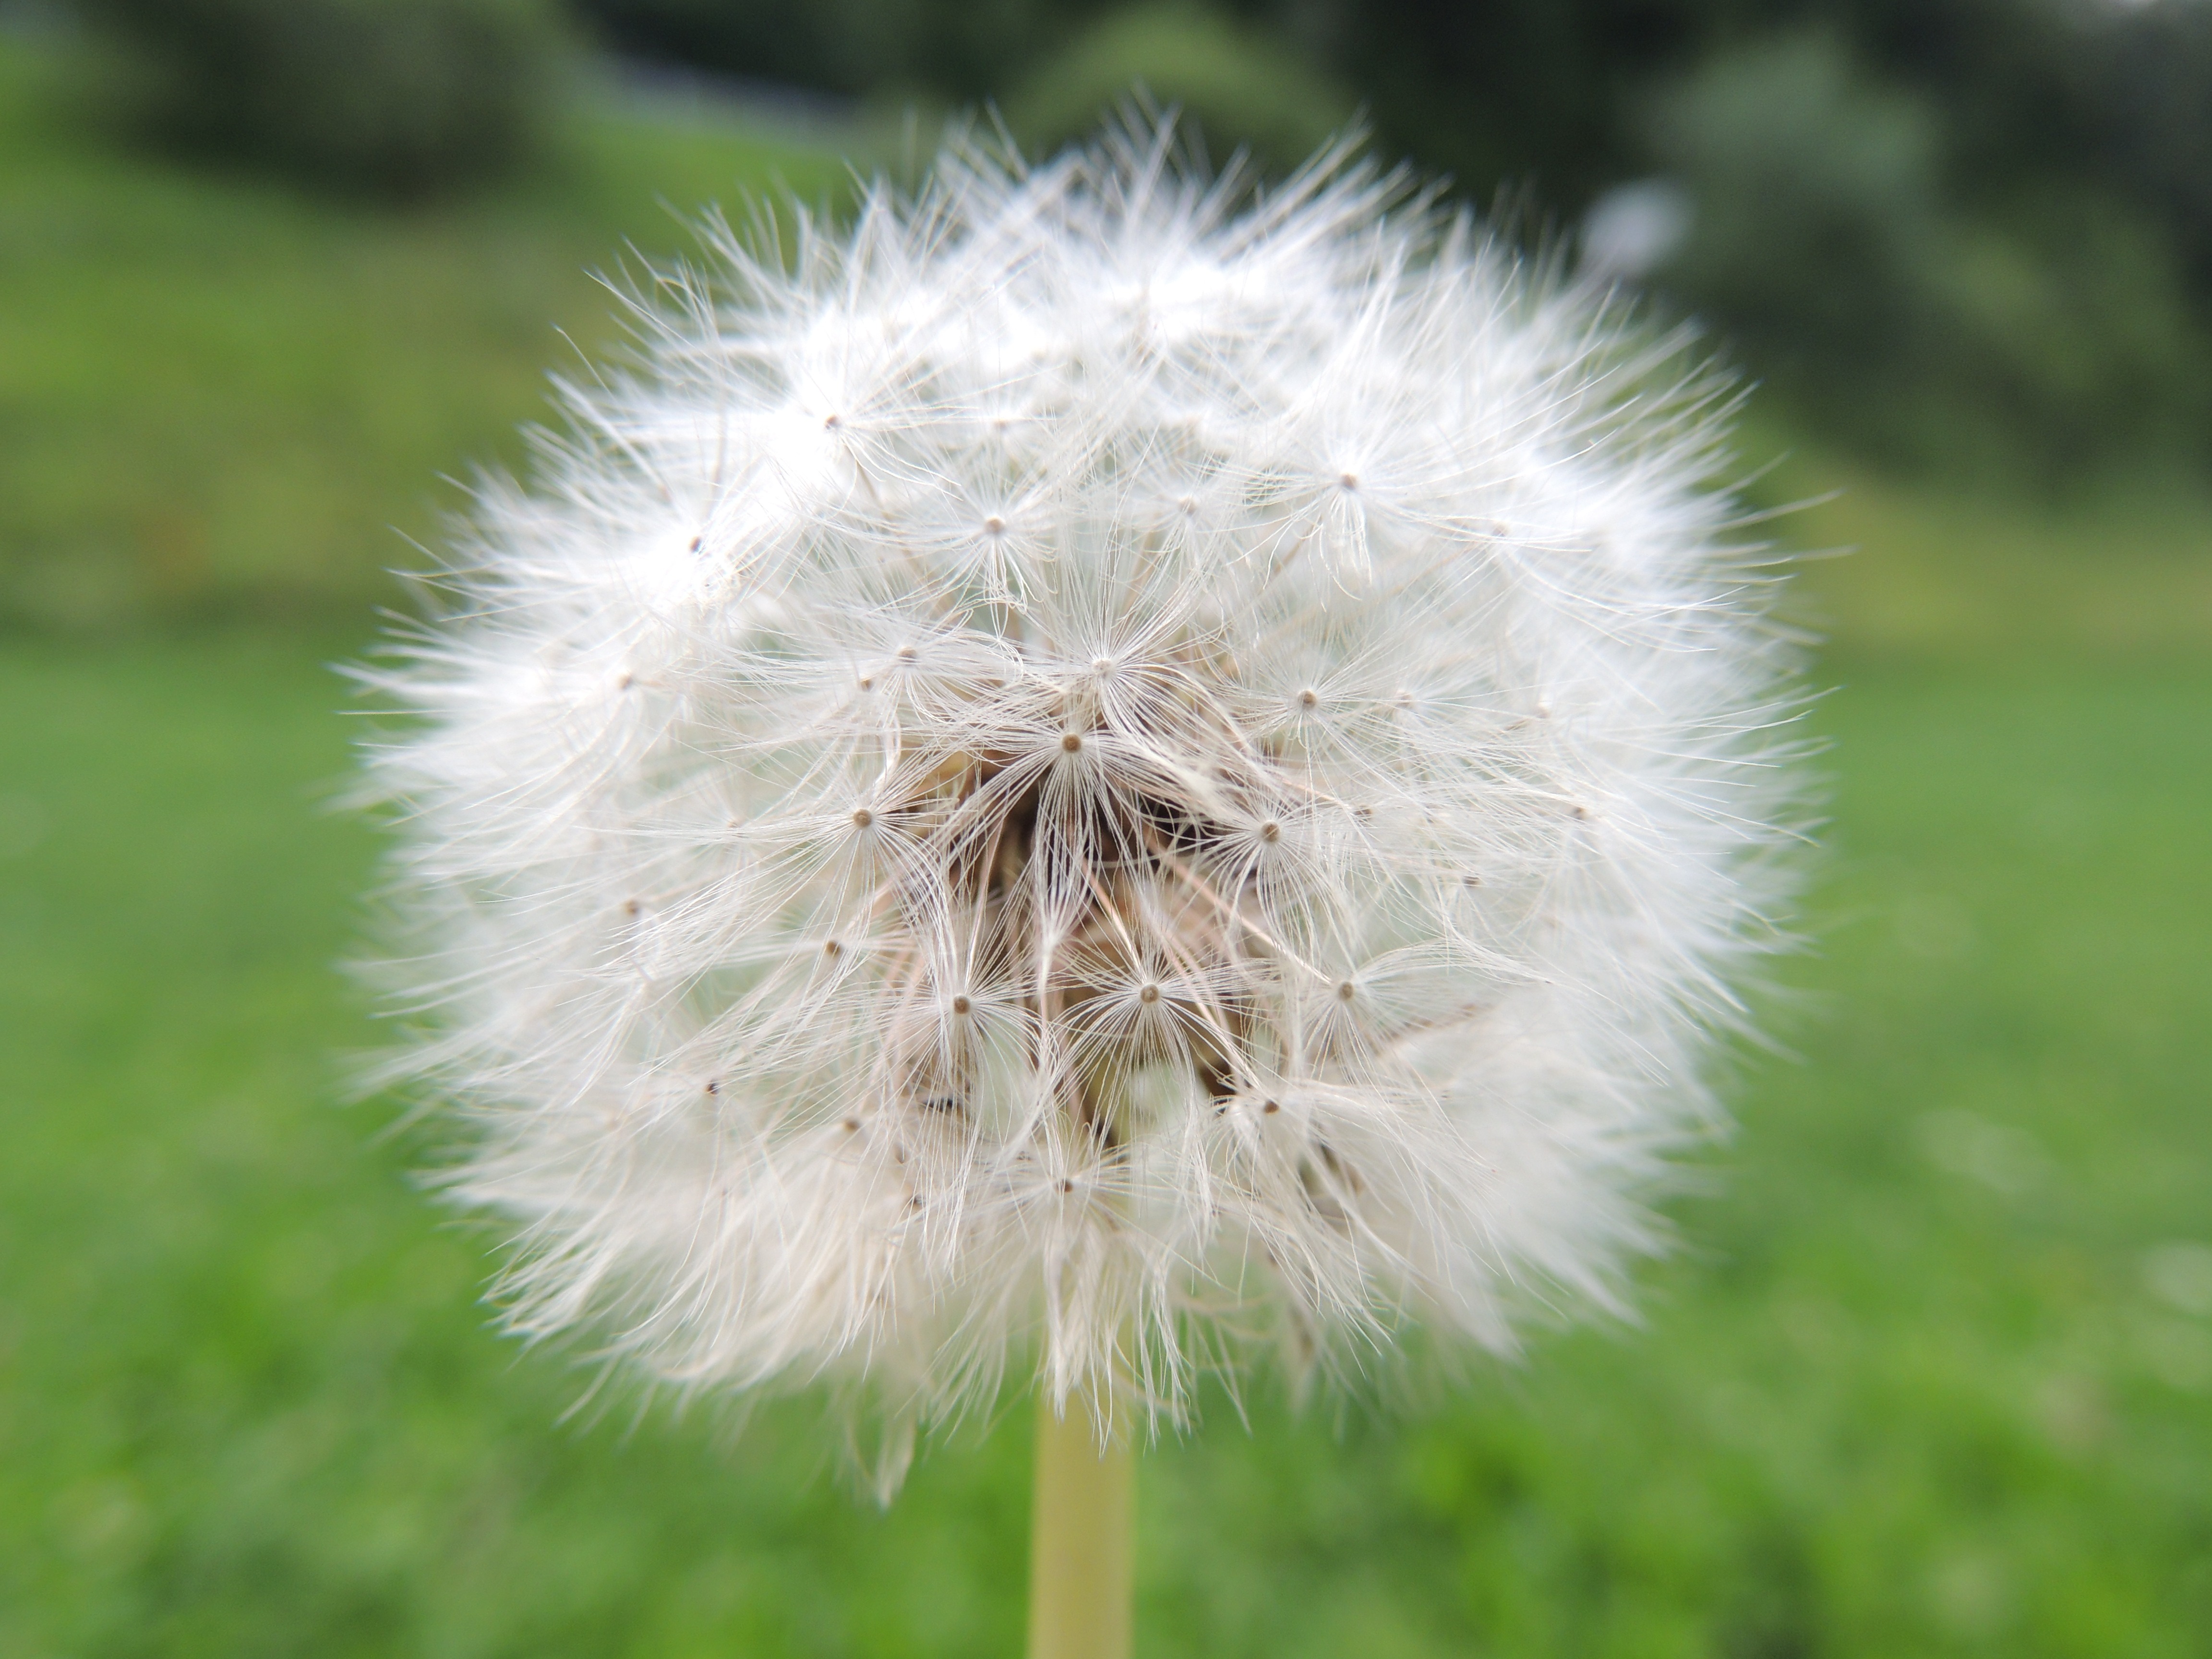
nature, grass, plant, field, meadow, dandelion, flower, summer, botany, flora, wildflower, close up, seeds, thistle, macro photography, incomplete, flowering plant, daisy family, asterales, grass family, plant stem, land plant